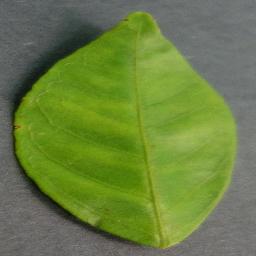
Label: Orange___Haunglongbing_(Citrus_greening)